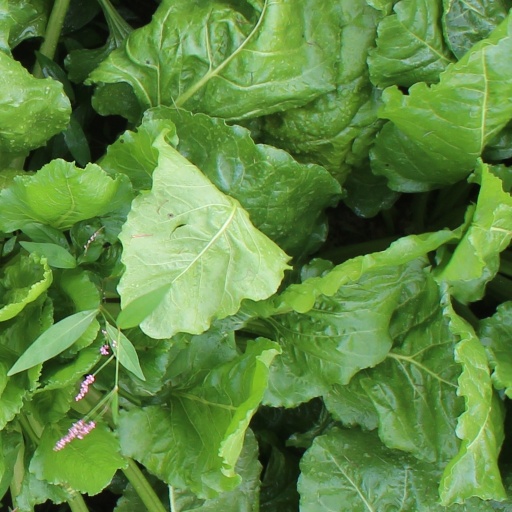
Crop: sugar beet